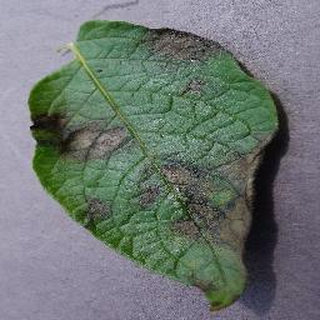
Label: potato_late_blight